Maokong

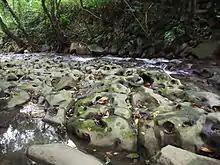
Potholes in Maokong

Maokong is an area located in Wenshan District of Taipei, Taiwan. The area used to be the biggest tea growing area of Taipei. There are many intertwining footpaths which have been used to transport tea. Now, it is a popular place for tea culture and viewing the night scenery of Taipei City.